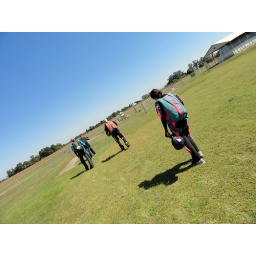
Skydiving Oct 2010, 4-way walking under blue skies